Prowler (Eclipse Comics)

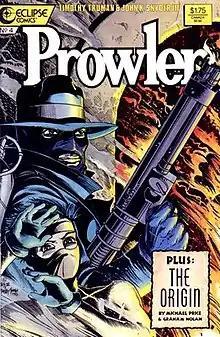

The Prowler is a creator-owned American comic book series created by Timothy Truman and John K. Snyder III. It was published by Eclipse Comics between 1987 and 1988, and chronicled the adventures of 1930s vigilante Leo Kragg, a.k.a. The Prowler, as he trained teenager Scott Kida to take up his legacy.